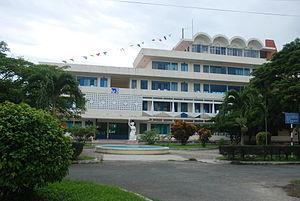
Le campus de l'Université de Nha Trang. Tiếng Việt: Một góc khuôn viên Đại học Nha Trang.
L‘université de Nha Trang est une université située à Nha Trang, Province de Khanh Hoa, au centre du Vietnam. C’est une université interdisciplinaire avec 23 spécialités, de l’enseignement professionnel au doctorat ès sciences.